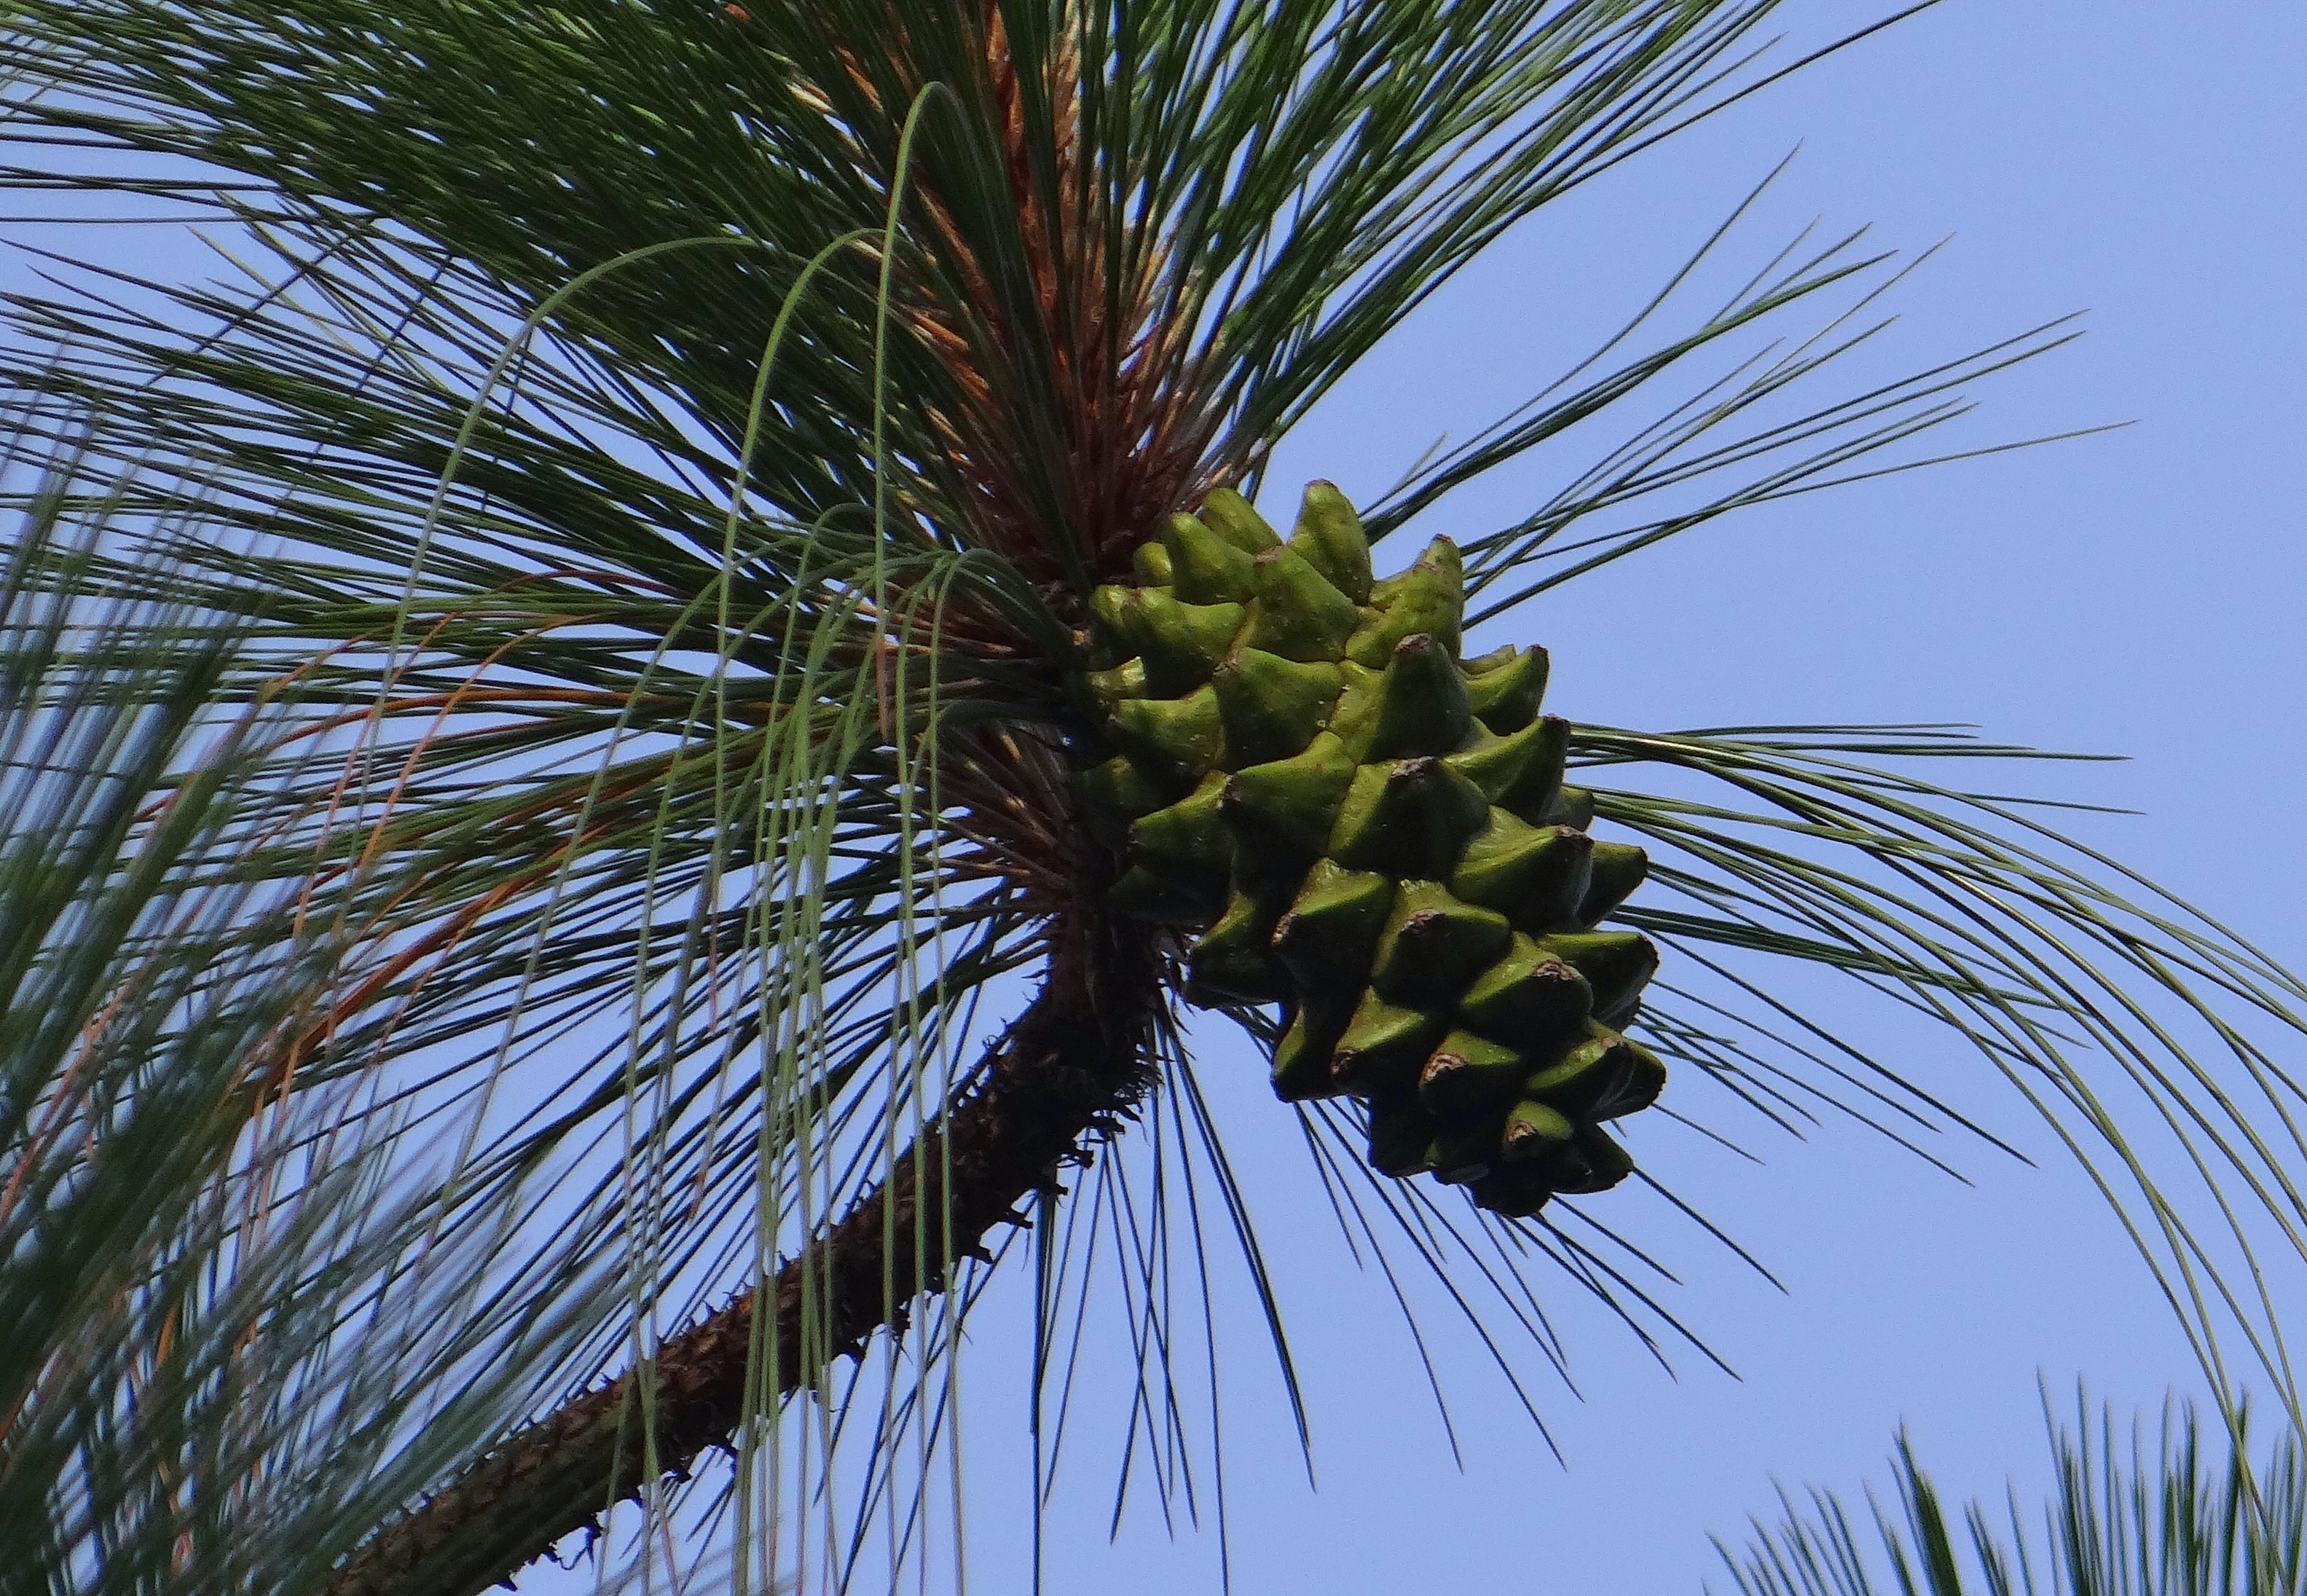
tree, branch, plant, leaf, flower, produce, cone, botany, fir, flora, twig, conifer, pinaceae, spruce, india, larch, flowering plant, date palm, pine family, pinus wallichiana, grass family, plant stem, woody plant, land plant, arecales, palm family, borassus flabellifer, himalayan blue pine, himalayan pine, bhutan pine, pinus excelsa, pinus griffithii